The John R. and Nell Commons House

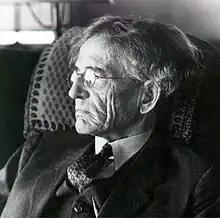

Professor Commons mentored many talented economics graduate students, including labor historian Selig Perlman, Edwin E. Witte who is sometimes called "the father of U.S. Social Security," Arthur J. Altmeyer, Paul Raushenbush, Elizabeth Brandeis Raushenbush, and Wayne Morse. John and his wife Ella invited students out to the house on Friday nights for meetings that Selig Perlman described: There are hundreds of Commons' students, including some most prominent in the academic life and in the public services of this country, who largely owe their careers to the untiring and tender encouragement by Professor and Mrs. Commons. At the Commons' weekly 'Friday Nights' at their home on Mendota Beach, students, frequently numbering as many as sixty, had the opportunity of meeting some of the most prominent economists and public men of the world and to present before the group their own observation in the 'field'. To the Commons' Friday Nights many a public man looks back today as the informal and friendly 'Parliament' that heard his 'maiden speech'.